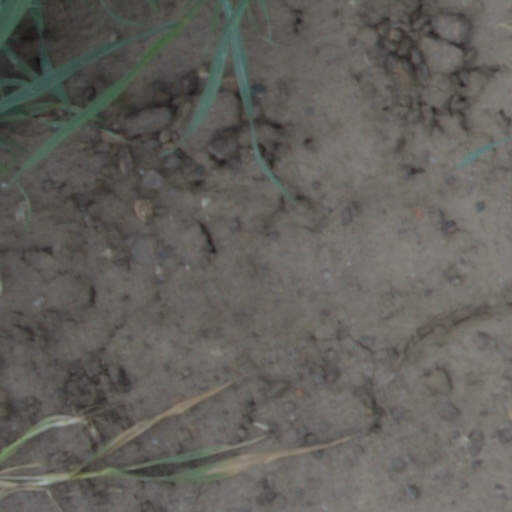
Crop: wheat